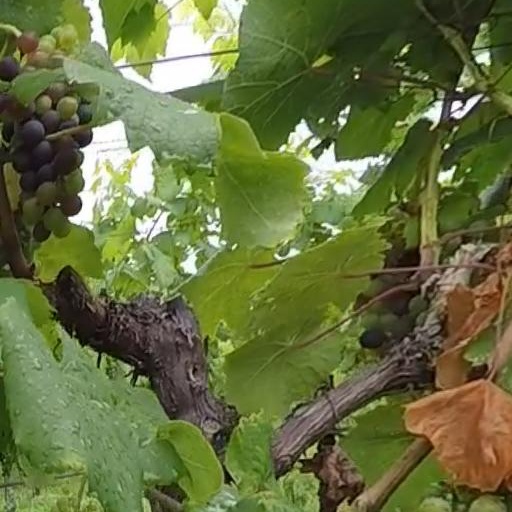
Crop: grape